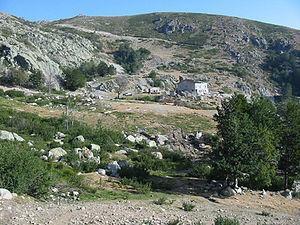
Ghisoni-Capannelle est une station de ski située sur la commune française de Ghisoni, dans le département de Haute-Corse, au cœur du parc naturel régional de Corse.
Le refuge d'E Capannelle est un refuge situé en Corse dans le massif du Monte Renoso.